Steve Carell

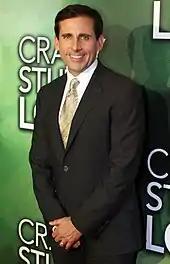
Carell at the premiere of "Crazy, Stupid, Love", 2011

Carell played Uncle Arthur, imitating the camp mannerisms of Paul Lynde's original character, in "Bewitched", a TV adaptation co-starring Nicole Kidman and Will Ferrell. He also voiced Hammy the Squirrel in the 2006 animated film, "Over the Hedge" and Ned McDodd, the mayor of Whoville, in the 2008 animated film "Horton Hears a Who!" He starred in "Little Miss Sunshine" during 2006, as Uncle Frank. His work in the films "Anchorman", "The 40-Year-Old Virgin", and "Bewitched" established Carell as a member of Hollywood's so-called "Frat Pack," a group of actors who often appear in films together, that also includes Ben Stiller, Owen Wilson, Will Ferrell, Jack Black, Vince Vaughn, Paul Rudd, and Luke Wilson. Carell acted as the title character of "Evan Almighty", a sequel to "Bruce Almighty", reprising his role as Evan Baxter, now a U.S. Congressman. The film received mostly negative reviews. Carell starred in the 2007 film "Dan in Real Life", co-starring Dane Cook and Juliette Binoche. Carell played Maxwell Smart in the 2008 film "Get Smart", an adaptation of the TV series starring Don Adams. It was successful, grossing over $230 million worldwide. During 2007, he was invited to join the Academy of Motion Picture Arts and Sciences.